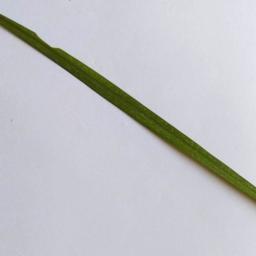
Label: Rice___Healthy